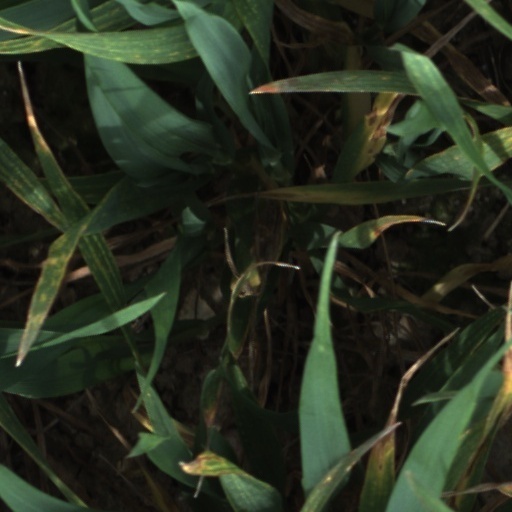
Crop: wheat